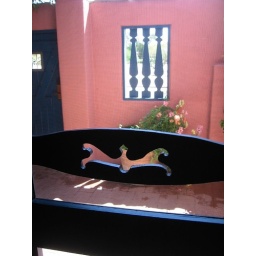
The view through the screen door out onto our semi-private courtyard at the Arizona Inn in Tucson.